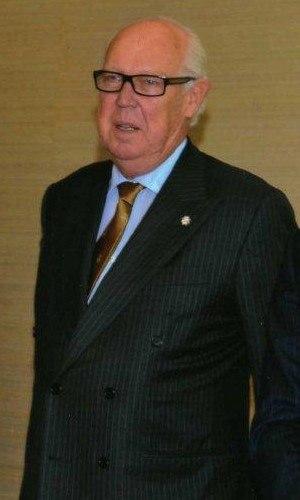
Victor-Emmanuel de Savoie, né le 12 février 1937 à Naples, est le fils du dernier roi d'Italie Humbert II et de Marie-José de Belgique. Il a par ailleurs été impliqué dans plusieurs affaires judiciaires.
Cet article donne une liste des prétendants au trône ou héritiers de trônes vacants dans le monde.